Answer in natural language. Considering the relative positions, where is Doorway (highlighted by a red box) with respect to walnut tv stand (highlighted by a green box)? Choose between the following options: right or left
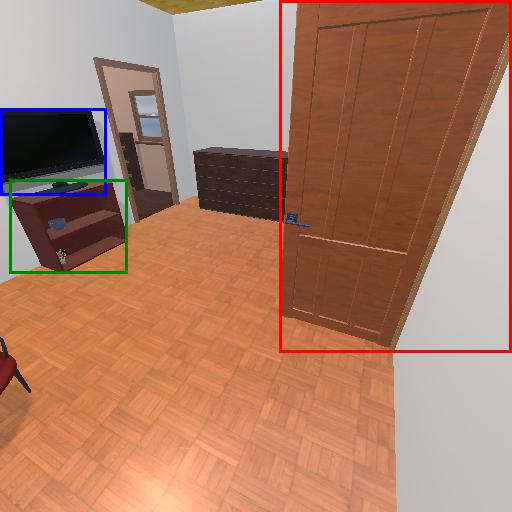
<answer>right</answer>